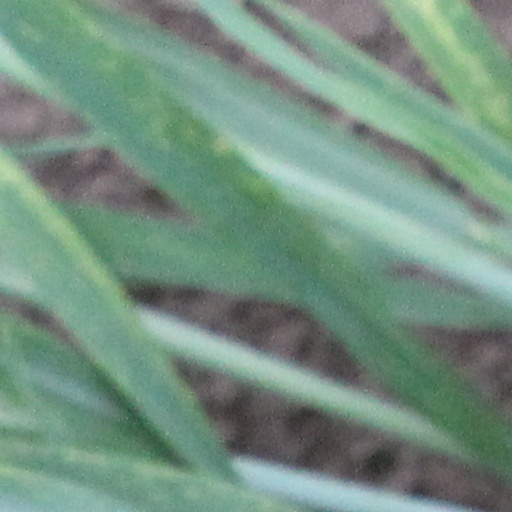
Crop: wheat